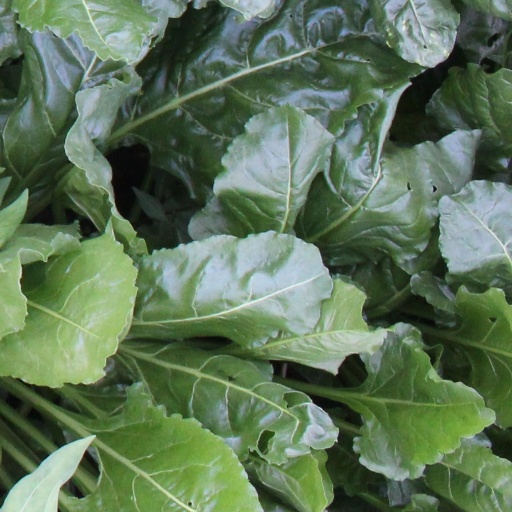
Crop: sugar beet